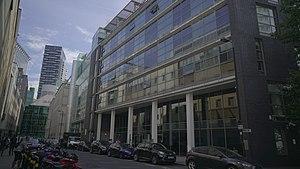
Cass Business School est une école de commerce créée en 1966 et qui fait partie de la City University de Londres. Située dans le quartier londonien d'Islington, elle a abandonné son nom de City Business School en août 2002, suite à un don de la Fondation Sir John Cass. Elle a été officiellement inaugurée sous son nouveau nom par la reine Élisabeth II en 2003. Le 3 juillet 2020, la City University de Londres annonce le changement de nom de la Cass Business School, en raison des liens de John Cass avec l'esclavage.